TOI-700 d

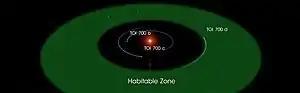
Simulation of the planetary system of TOI-700 "(center)" and its habitable zone, with planet "d" orbiting within the inner edge.

TOI-700 d orbits in the habitable zone of its host star. The solar wind ram pressure and intensity of the interplanetary magnetic field are expected to be similar to the Earth's, therefore retention of the planetary atmosphere is likely. The presence of an extended hydrogen/helium envelope on TOI-700c indicates the star's high energy emission was insufficient to strip its atmosphere. Therefore TOI-700d, which receives less than half the insolation as c, may have been able to maintain a secondary high mean molecular weight atmosphere even less susceptible to photoevaporation.